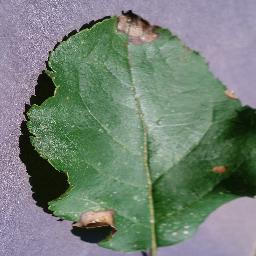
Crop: apple
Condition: black_rot